Chen Yu-mei

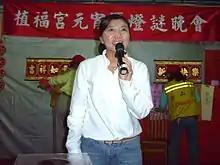

Chen Yu-mei (22 July 1966 – 22 January 2017) was a Taiwanese politician. She served as Deputy Minister of the Overseas Community Affairs Council of the Executive Yuan from 18 September 2013 to 8 August 2014.